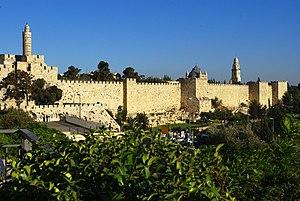
Les murailles de Soliman le Magnifique
Cet article relate les faits saillants de la ville de Jérusalem, une ville du Proche-Orient qui tient une place prépondérante dans les religions juive, chrétienne et musulmane, que les Israéliens ont érigée en capitale et que les Palestiniens souhaiteraient comme capitale.